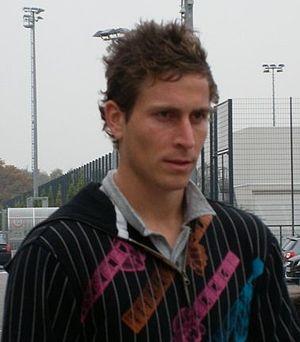
Rob Friend, né le 23 janvier 1981 à Rosetown, est un ancien joueur international canadien de soccer.
Cette page concerne des événements d'actualité qui se sont produits durant l'année 1981 dans la province canadienne de la Saskatchewan.